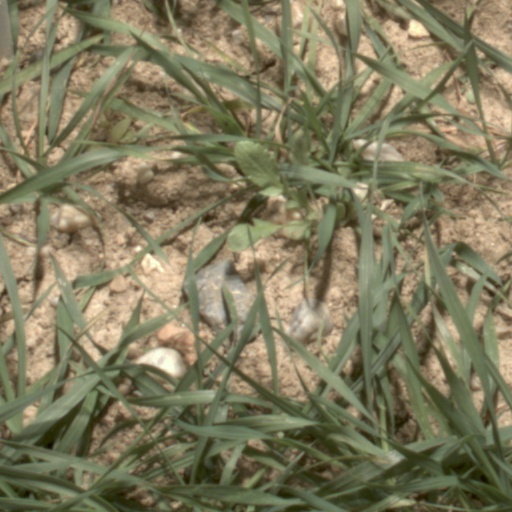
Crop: wheat